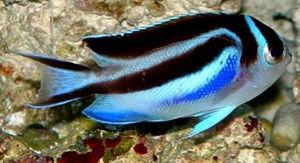
Les Pomacanthidae constituent une famille de poissons marins appartenant au vaste ordre des Perciformes. Cette famille est composée de huit genres où sont ventilées plus de 80 espèces. Les Pomacanthidae sont communément nommés des Poissons-anges.
Genicanthus est un genre de poissons osseux de la famille des Pomacanthidés. Les espèces de ce genre sont communément appelées Poisson-ange lyre en raison de la forme de leur nageoire caudale qui évoque celle d'une lyre.
Le Poisson-ange lyre splendide est une espèce de poissons de la famille des Pomacanthidés. Elle est présente dans les récifs coralliens de l'Ouest Pacifique. La taille maximale pour cette espèce est de 18 cm à 23 cm selon les sources.